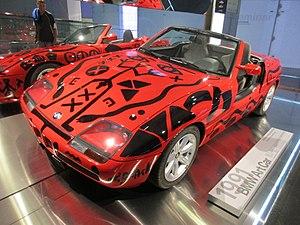
BMW Z1 Art Car by A.R. Penck
BMW Art Car est une série composée de dix-neuf voitures de la marque BMW. Cette collection a pour but d'associer la compétition automobile, le design et l'art. Initiée en 1975 jusqu'à ce jour, les voitures sont peintes par de nombreux artistes d'art contemporain, et ce aussi bien pour le pilote de course automobile français Hervé Poulain que pour la marque BMW.
Le musée BMW est un musée du constructeur automobile allemand BMW. Il est inauguré en 1973, voisin du Parc olympique de Munich en Bavière, sur le site industriel et siège historique de la marque fondée en 1917 par Gustav Otto et Karl Rapp.